Wyndham Mortimer

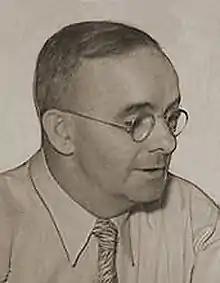
United Auto Workers leader Wyndham Mortimer in August 1936

Wyndham Mortimer (March 11, 1884 – August 25, 1966) was an American trade union organizer and functionary active in the United Auto Workers union (UAW). Mortimer is best remembered as a key union organizer in the 1937 Flint Sit-Down Strike. Mortimer was the First Vice President of the UAW from 1936 to 1939. A member of the Communist Party USA from about 1932, Mortimer was a critic of the efforts of the conservative American Federation of Labor to control the union and was a leader of a so-called "Unity Caucus" which led the UAW to join forces with the more aggressive Congress of Industrial Organizations (CIO).